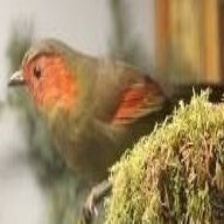
Species: SCARLET FACED LIOCICHLA
Scientific name: LIOCICHLA RIPPONI